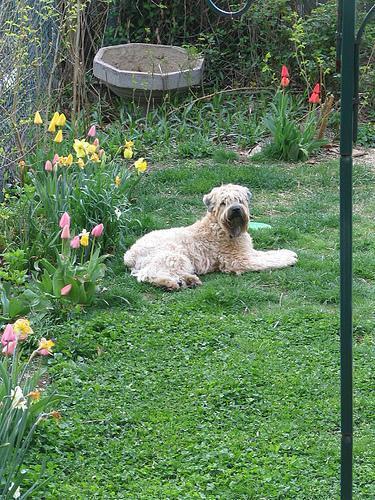
soft-coated_wheaten_terrier